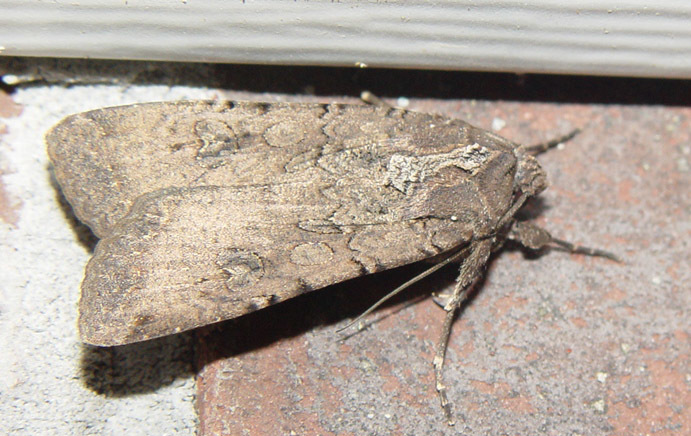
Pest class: cutworms